2013 YouTube Music Awards

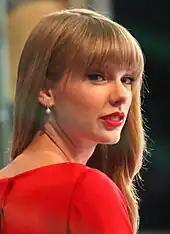
Taylor Swift's "I Knew You Were Trouble" won YouTube Phenomenon

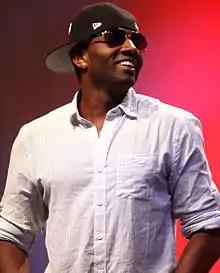
DeStorm Power, winner of Innovation of the Year

Innovation of the Year recognizes creative video innovations with the most views, likes, shares and comments.